Katzbach Railway

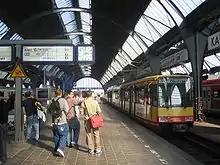
Stadtbahn service to Odenheim in Karlsruher Hbf.

The Katzbach Railway is operated as line S 31 (Odenheim–Bruchsal–Karlsruhe Central Station—Malsch–Rastatt–Freudenstadt) of the Karlsruhe Stadtbahn. Trains running instead to Forbach via Baden-Baden or Achern change line number to S 32 in Ubstadt Ort. During peak hours trains run at twenty-minute intervals, at other times they generally run hourly. Crossing opportunities exist in Ubstadt Ort, Stettfeld, Zeutern and Odenheim, while actual train crossings take place mainly in Zeutern and rather rarely in Stettfeld. All other stops on the Katzbach line are request stops. It is served by dual-system Stadtbahn vehicles operated by AVG.